English land law

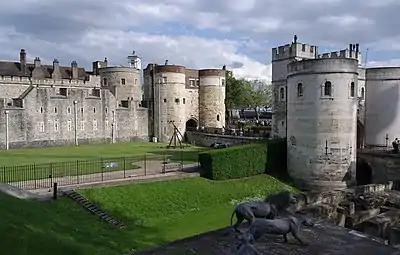
Titles to large amount of England descend from people who acquired land through the monarchy after the Norman Invasion, and were protected by the Crown's military establishments like the Tower of London.

Over the twentieth century, land law became increasingly social in character. First, from the Housing Act 1919 and the post war government's policy of building "homes fit for heroes" more and more houses were built, and maintained, by local governments. In private accommodation, new rights were enacted for tenants against their landlords, with some security of tenure and rent regulation, a break on unfettered "freedom of contract". The policy was halted by the Housing Act 1980, which sought to privatise properties by introducing a "right to buy" one's council home. At the same time, rights for tenants, and constraints on rental increases were reduced, albeit that tenants did retain some minima of rights, for example under the Landlord and Tenant Act 1985 and the Protection from Eviction Act 1977. Second, property was increasingly used as a source of finance for business, and similarly became source of profit for banks, mortgage lenders and real estate investment trusts. This fact drove changes in the market for mortgage regulation, while the growing financial interest in land tended to conflict with family life. As the UK came closer to gender equality, women as much as men contributed to the purchase of homes, as well as contributing to raising families and children. In 1970, in "Pettitt v Pettitt", Lord Diplock remarked that "the wider employment of married women in industry, commerce and the professions and the emergence of a property-owning, particularly a real-property-mortgaged-to-a-building-society-owning, democracy" had compelled courts to acknowledge contributions to the home and family life as potentially generating proprietary interests. However, if banks sought to repossess homes from people who had defaulted on mortgage repayments, the courts were faced with a choice of whether to prefer those economic interests over social values. The membership of the United Kingdom in the European Convention on Human Rights meant that article 8, on the right to a private and family life, could change the freedom of banks or landlords to evict people, particularly where children's stability and upbringing were at stake, though by the early twenty-first century the case law had remained cautious. Third, land use in general was subject to a comprehensive regulatory framework. The old common laws between neighbours, of easements, covenants, nuisance and trespass were largely eclipsed by locally and democratically determined planning laws, environmental regulation, and a framework for use of agricultural resources.